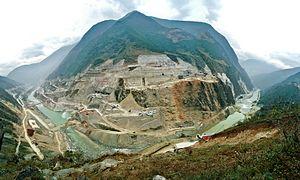
L'hydroélectricité en Chine se situe en 2019 au 1ᵉʳ rang mondial aussi bien en termes de puissance installée que de production. Elle fournissait 17,9 % de la production d'électricité du pays en 2017. La Chine est aussi au 1ᵉʳ rang mondial pour la puissance de ses centrales de pompage-turbinage avec 19,2 % du total mondial.
Le barrage de Pubugou est un barrage en Chine. Il est associé à une centrale hydroélectrique de 3 300 MW. Le barrage a nécessité le déplacement et la reconstruction d'une grande partie de la ville de Hanyuan.
La Dadu est un affluent du fleuve Min qui coule dans la province chinoise du Sichuan en Chine. Elle est également appelée rivière Tatu.